Flemington Racecourse

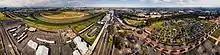
Aerial panorama of Flemington Racecourse. Taken August 2018.

The Flemington Racecourse site comprises 1.27 square kilometres of Crown land. The course was originally leased to the Victoria Turf Club in 1848, which merged with the Victoria Jockey Club in 1864 to form the Victoria Racing Club. The first Melbourne Cup was run in 1861. In 1871 the Victoria Racing Club Act was passed, giving the VRC legal control over Flemington Racecourse.